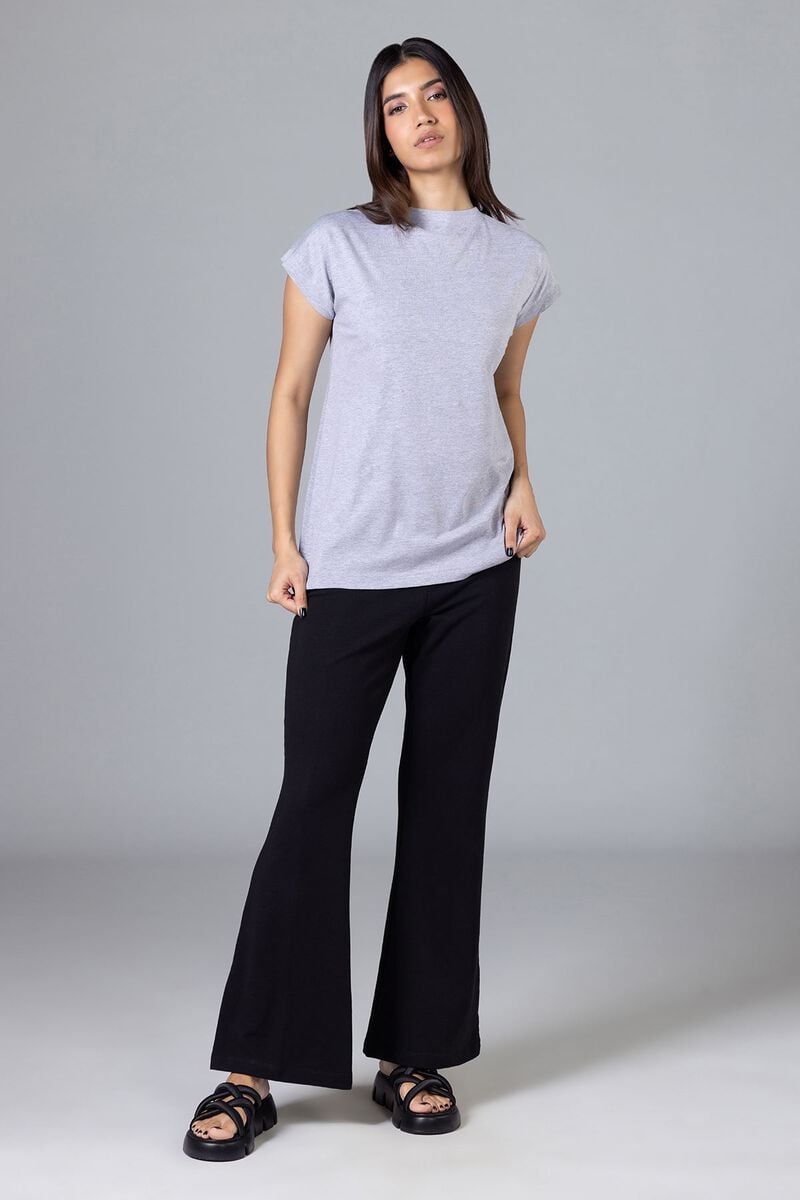
black heather crop wide leg pants